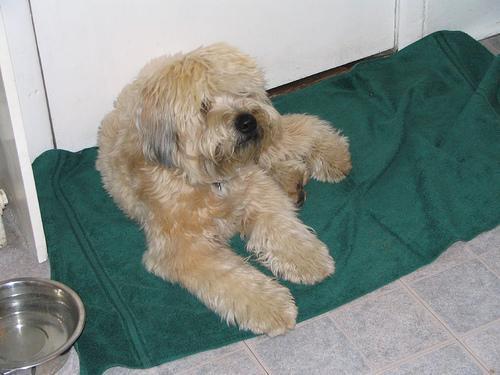
wheaten terrier